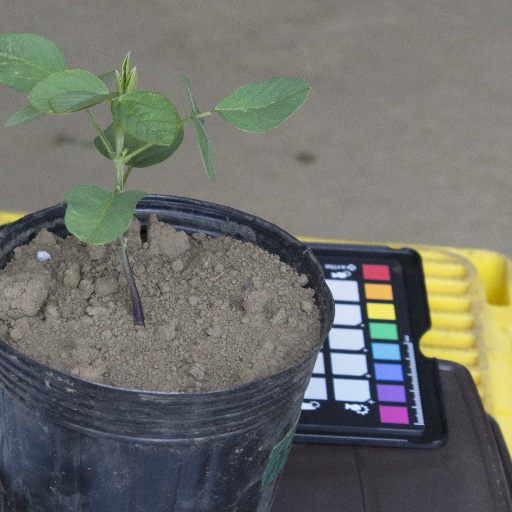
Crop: soybean